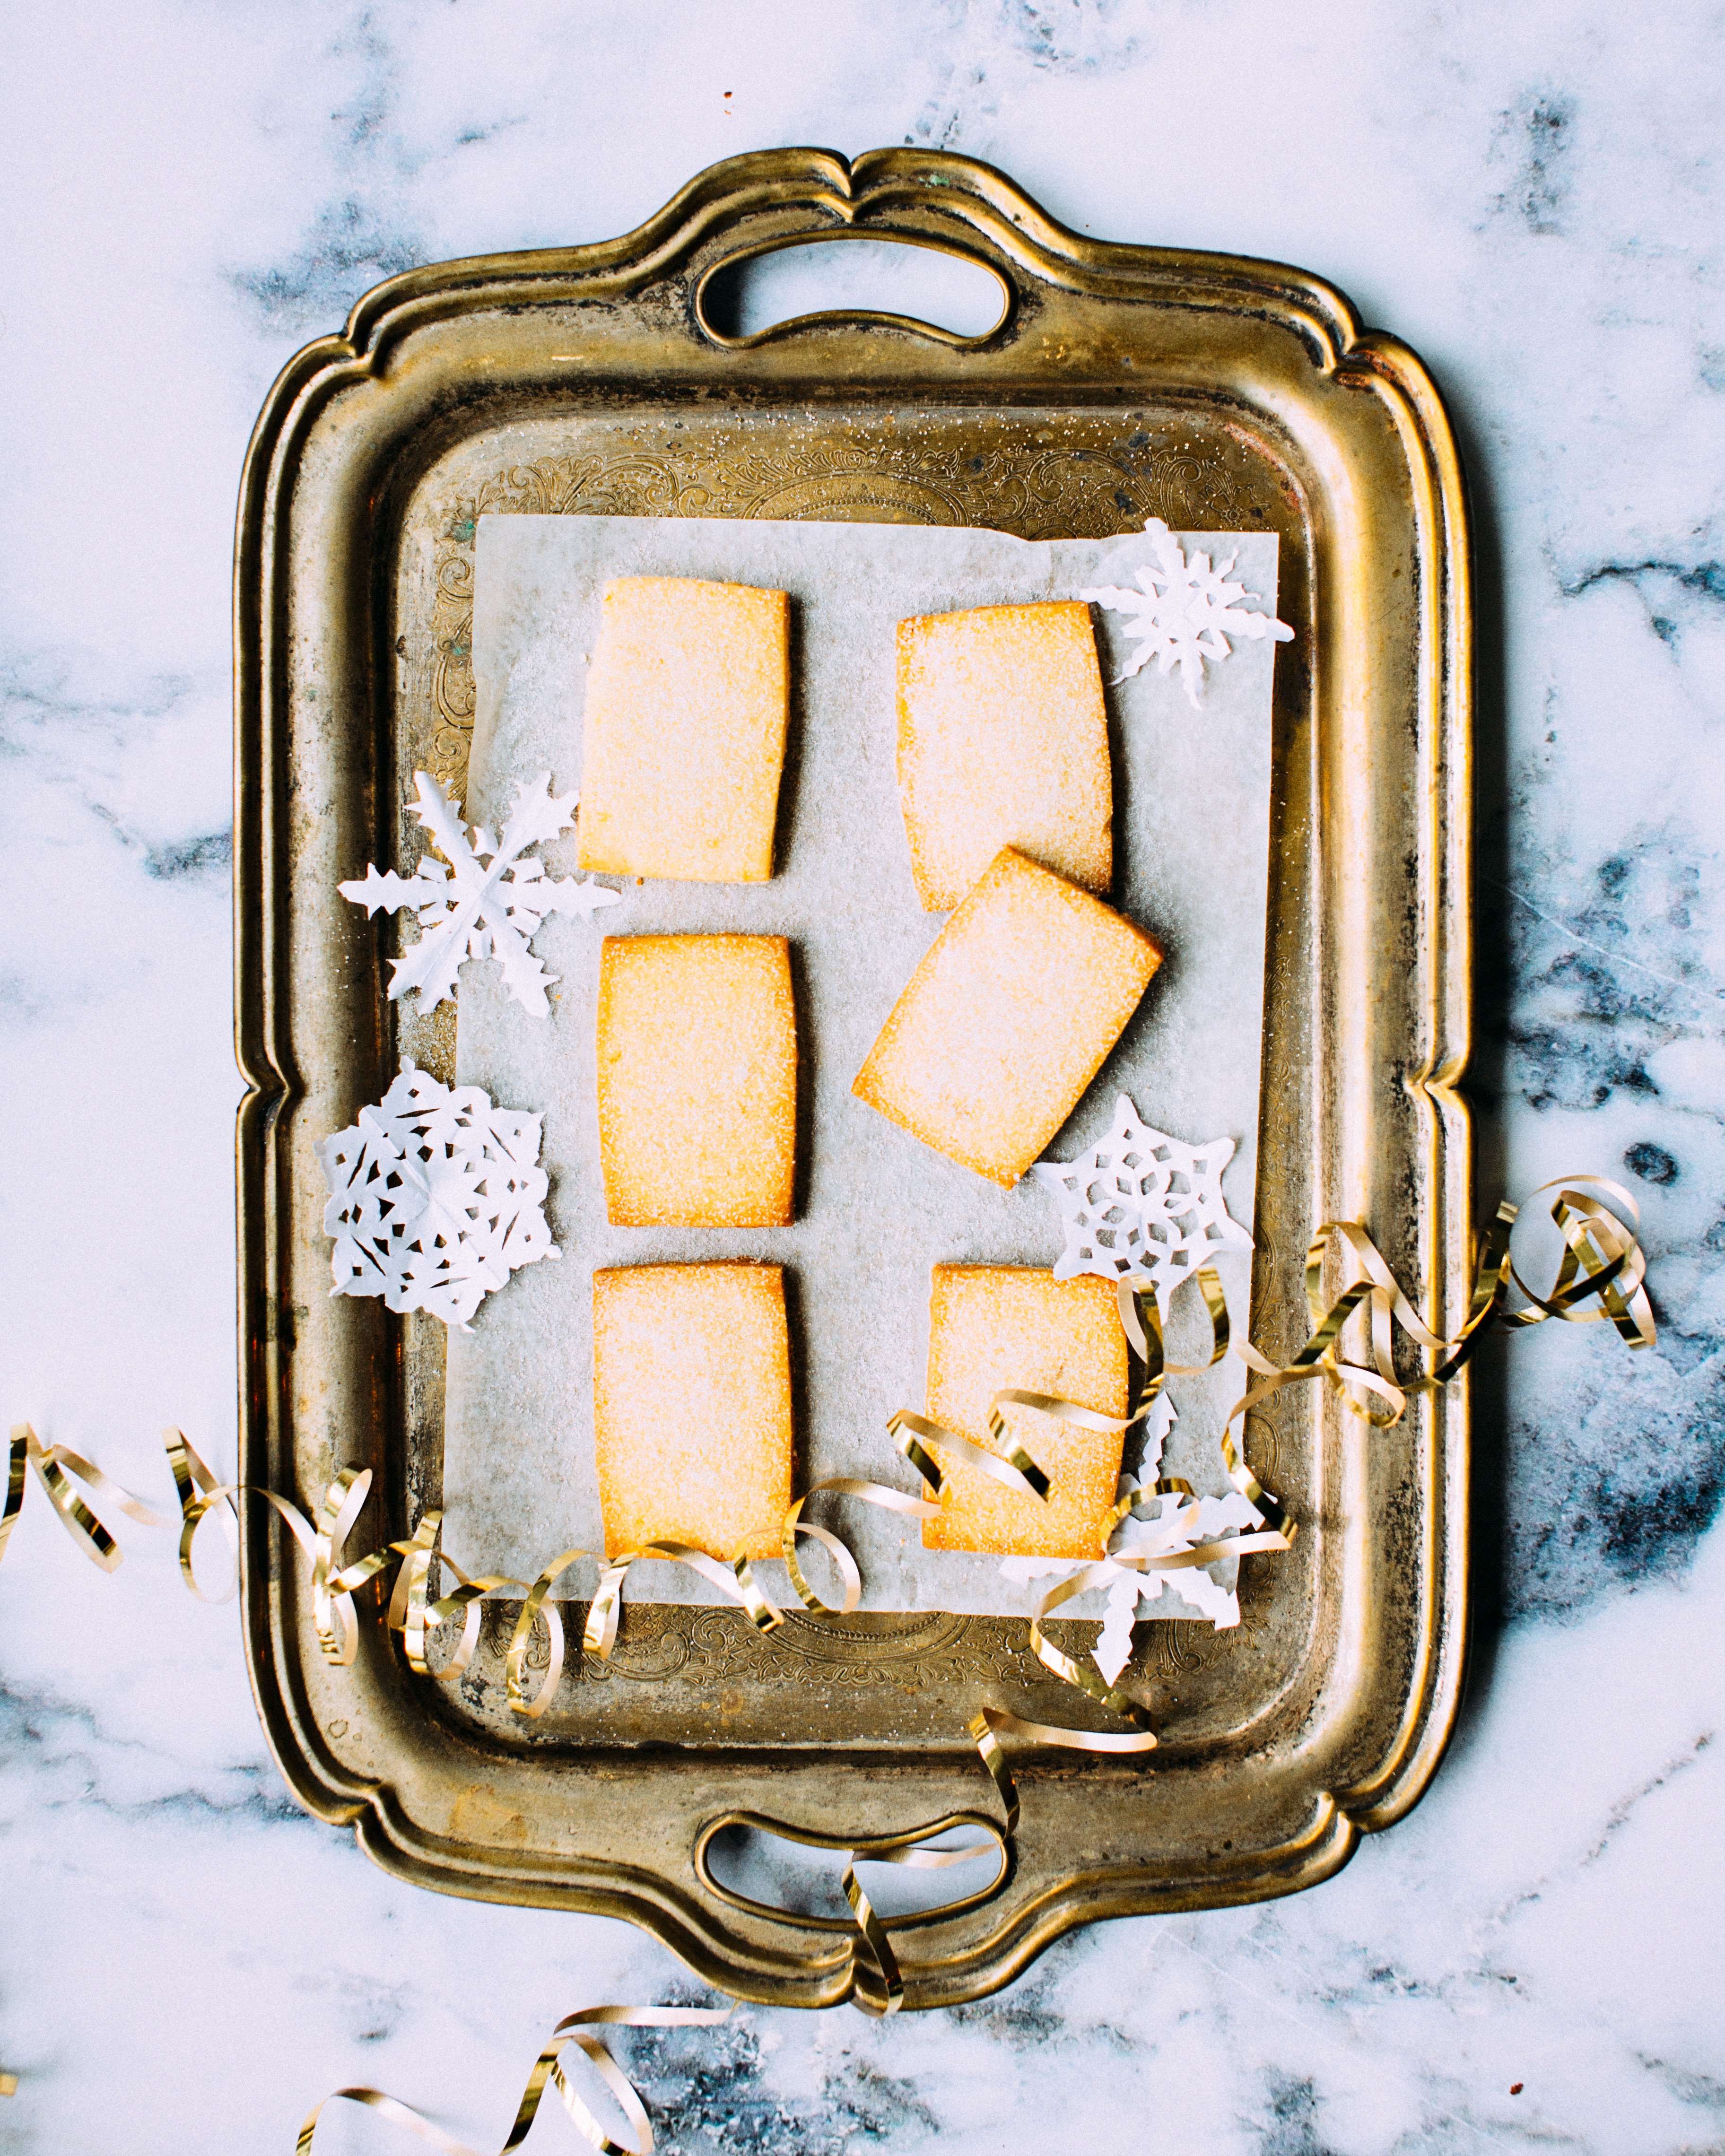
christmas, lighting, tray, festive, overhead, flatlay, illustration, picture frame